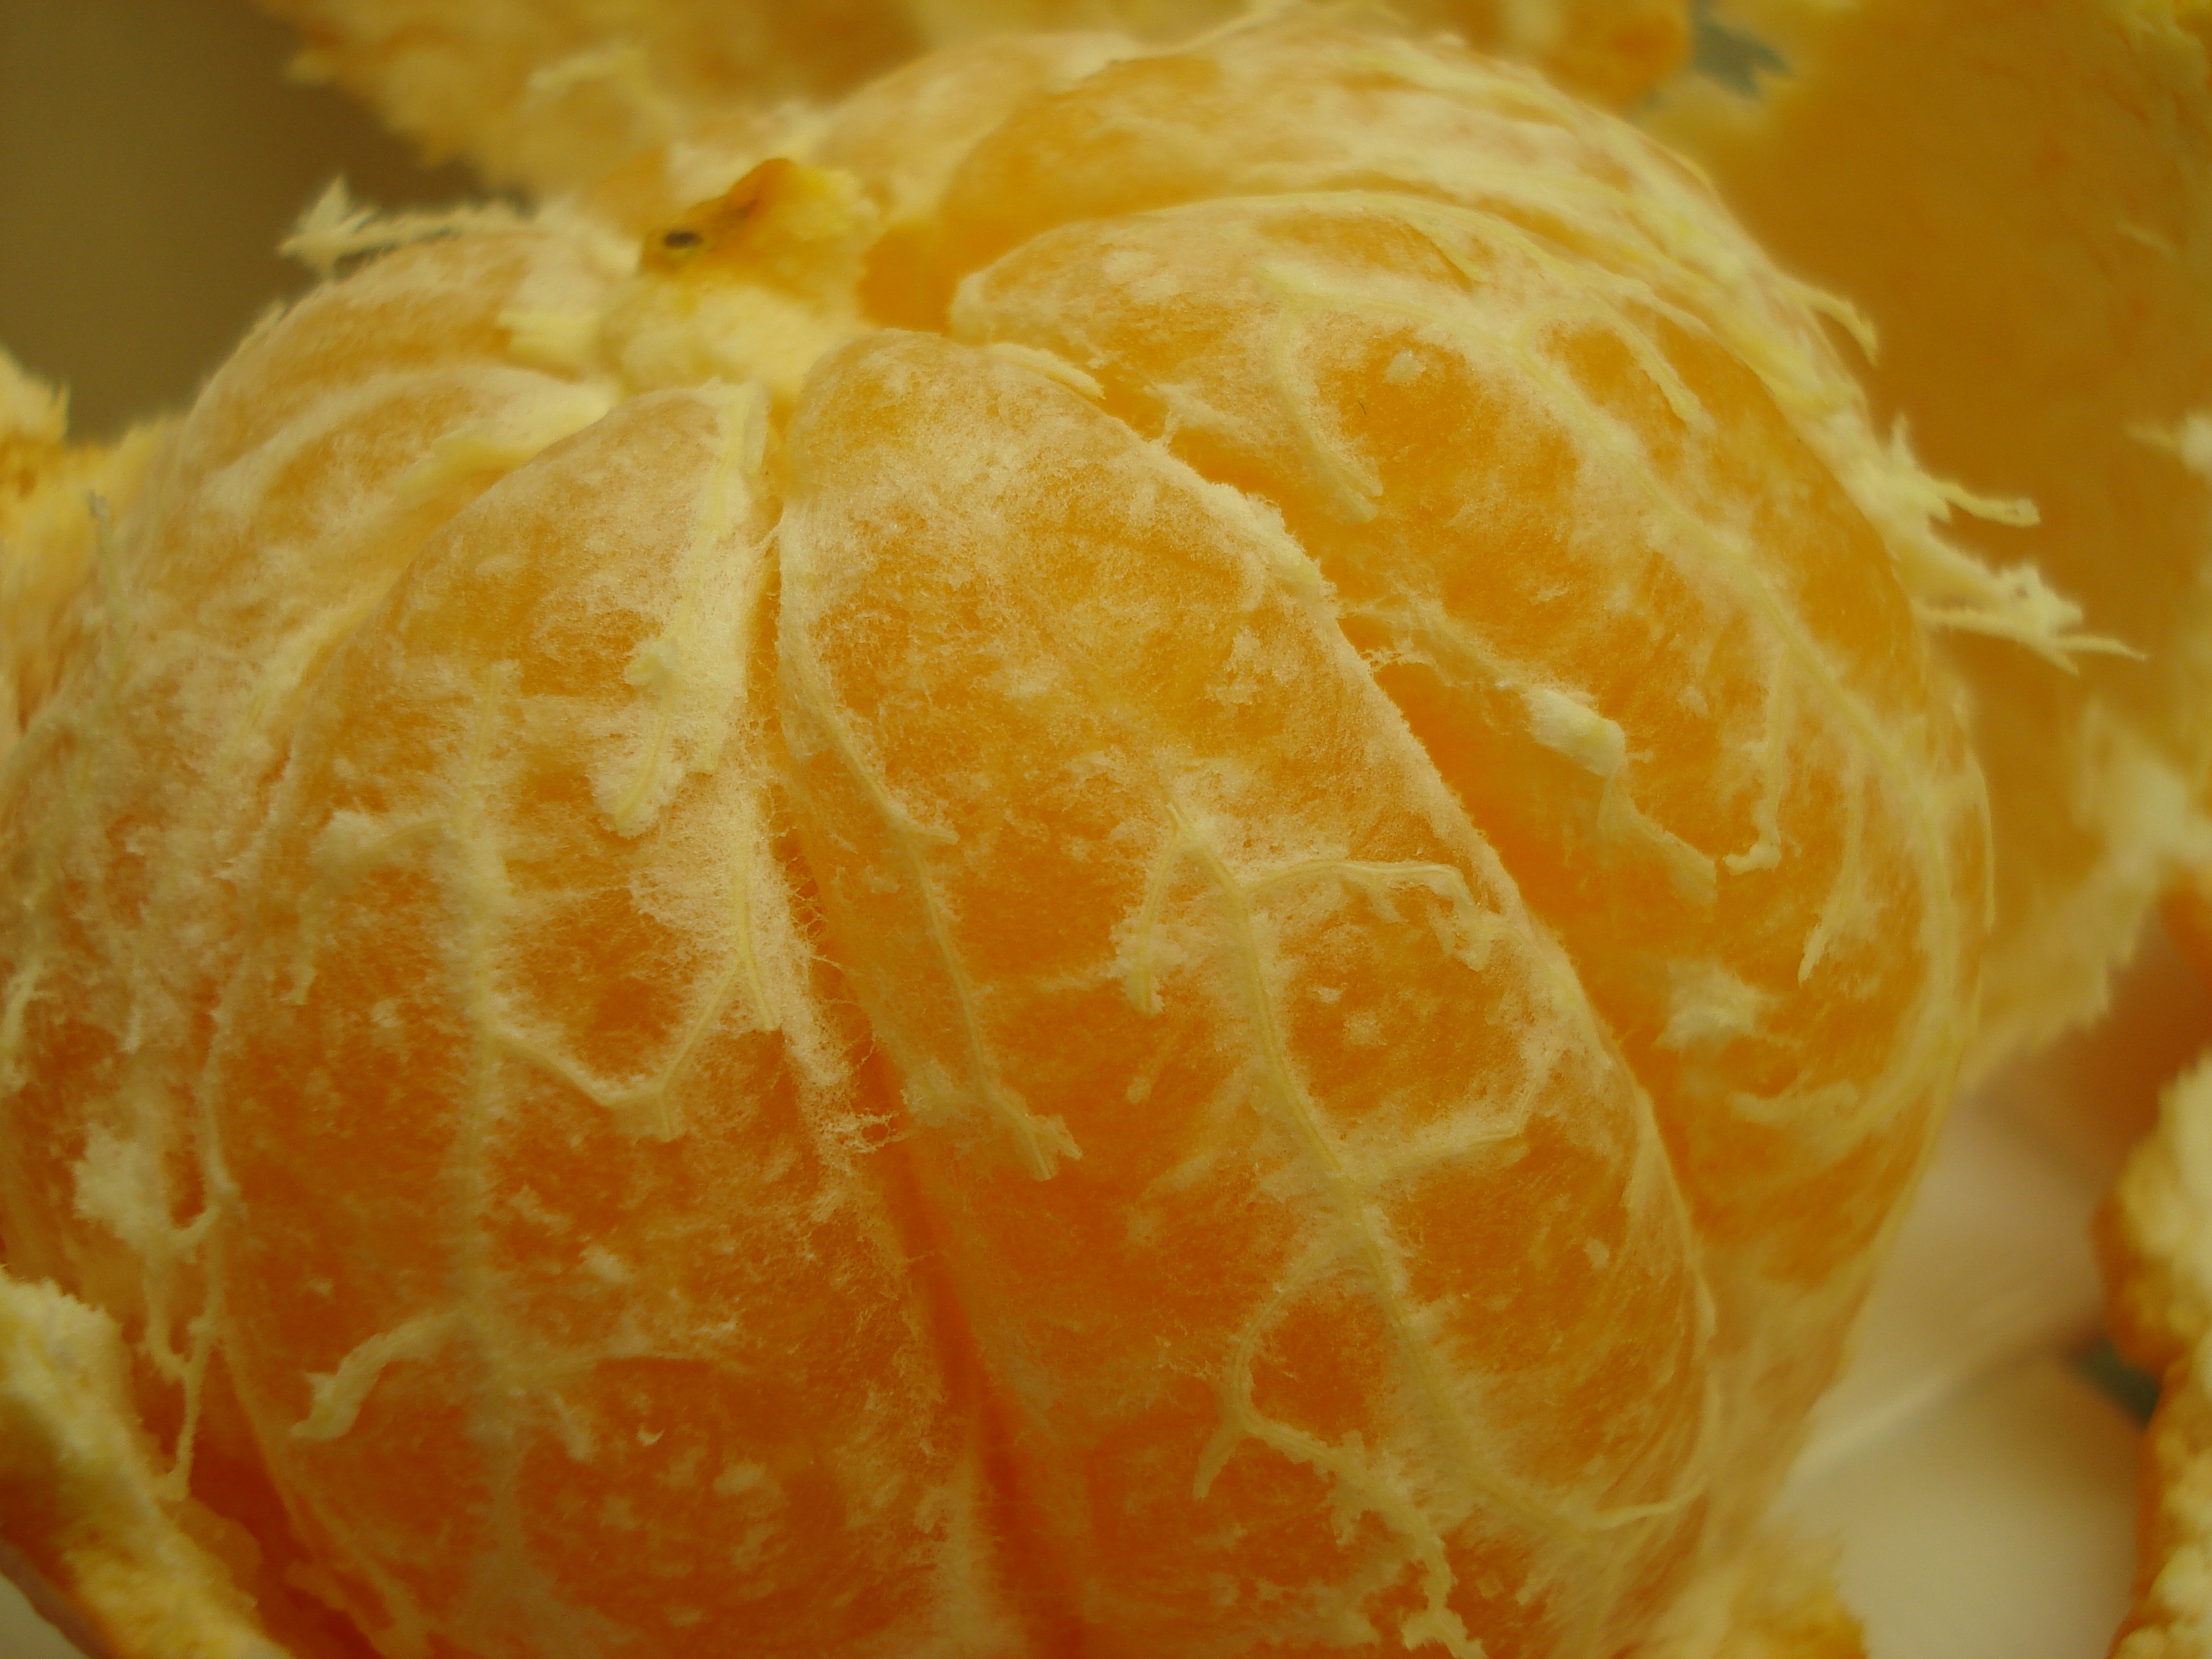
nature, plant, fruit, orchard, orange, food, produce, vegetable, healthy, dessert, tangerine, clementine, naranjo, vitamins, citron, citrus, flowering plant, junk food, citric, tangerine citrus fruits, mandarin orange, land plant